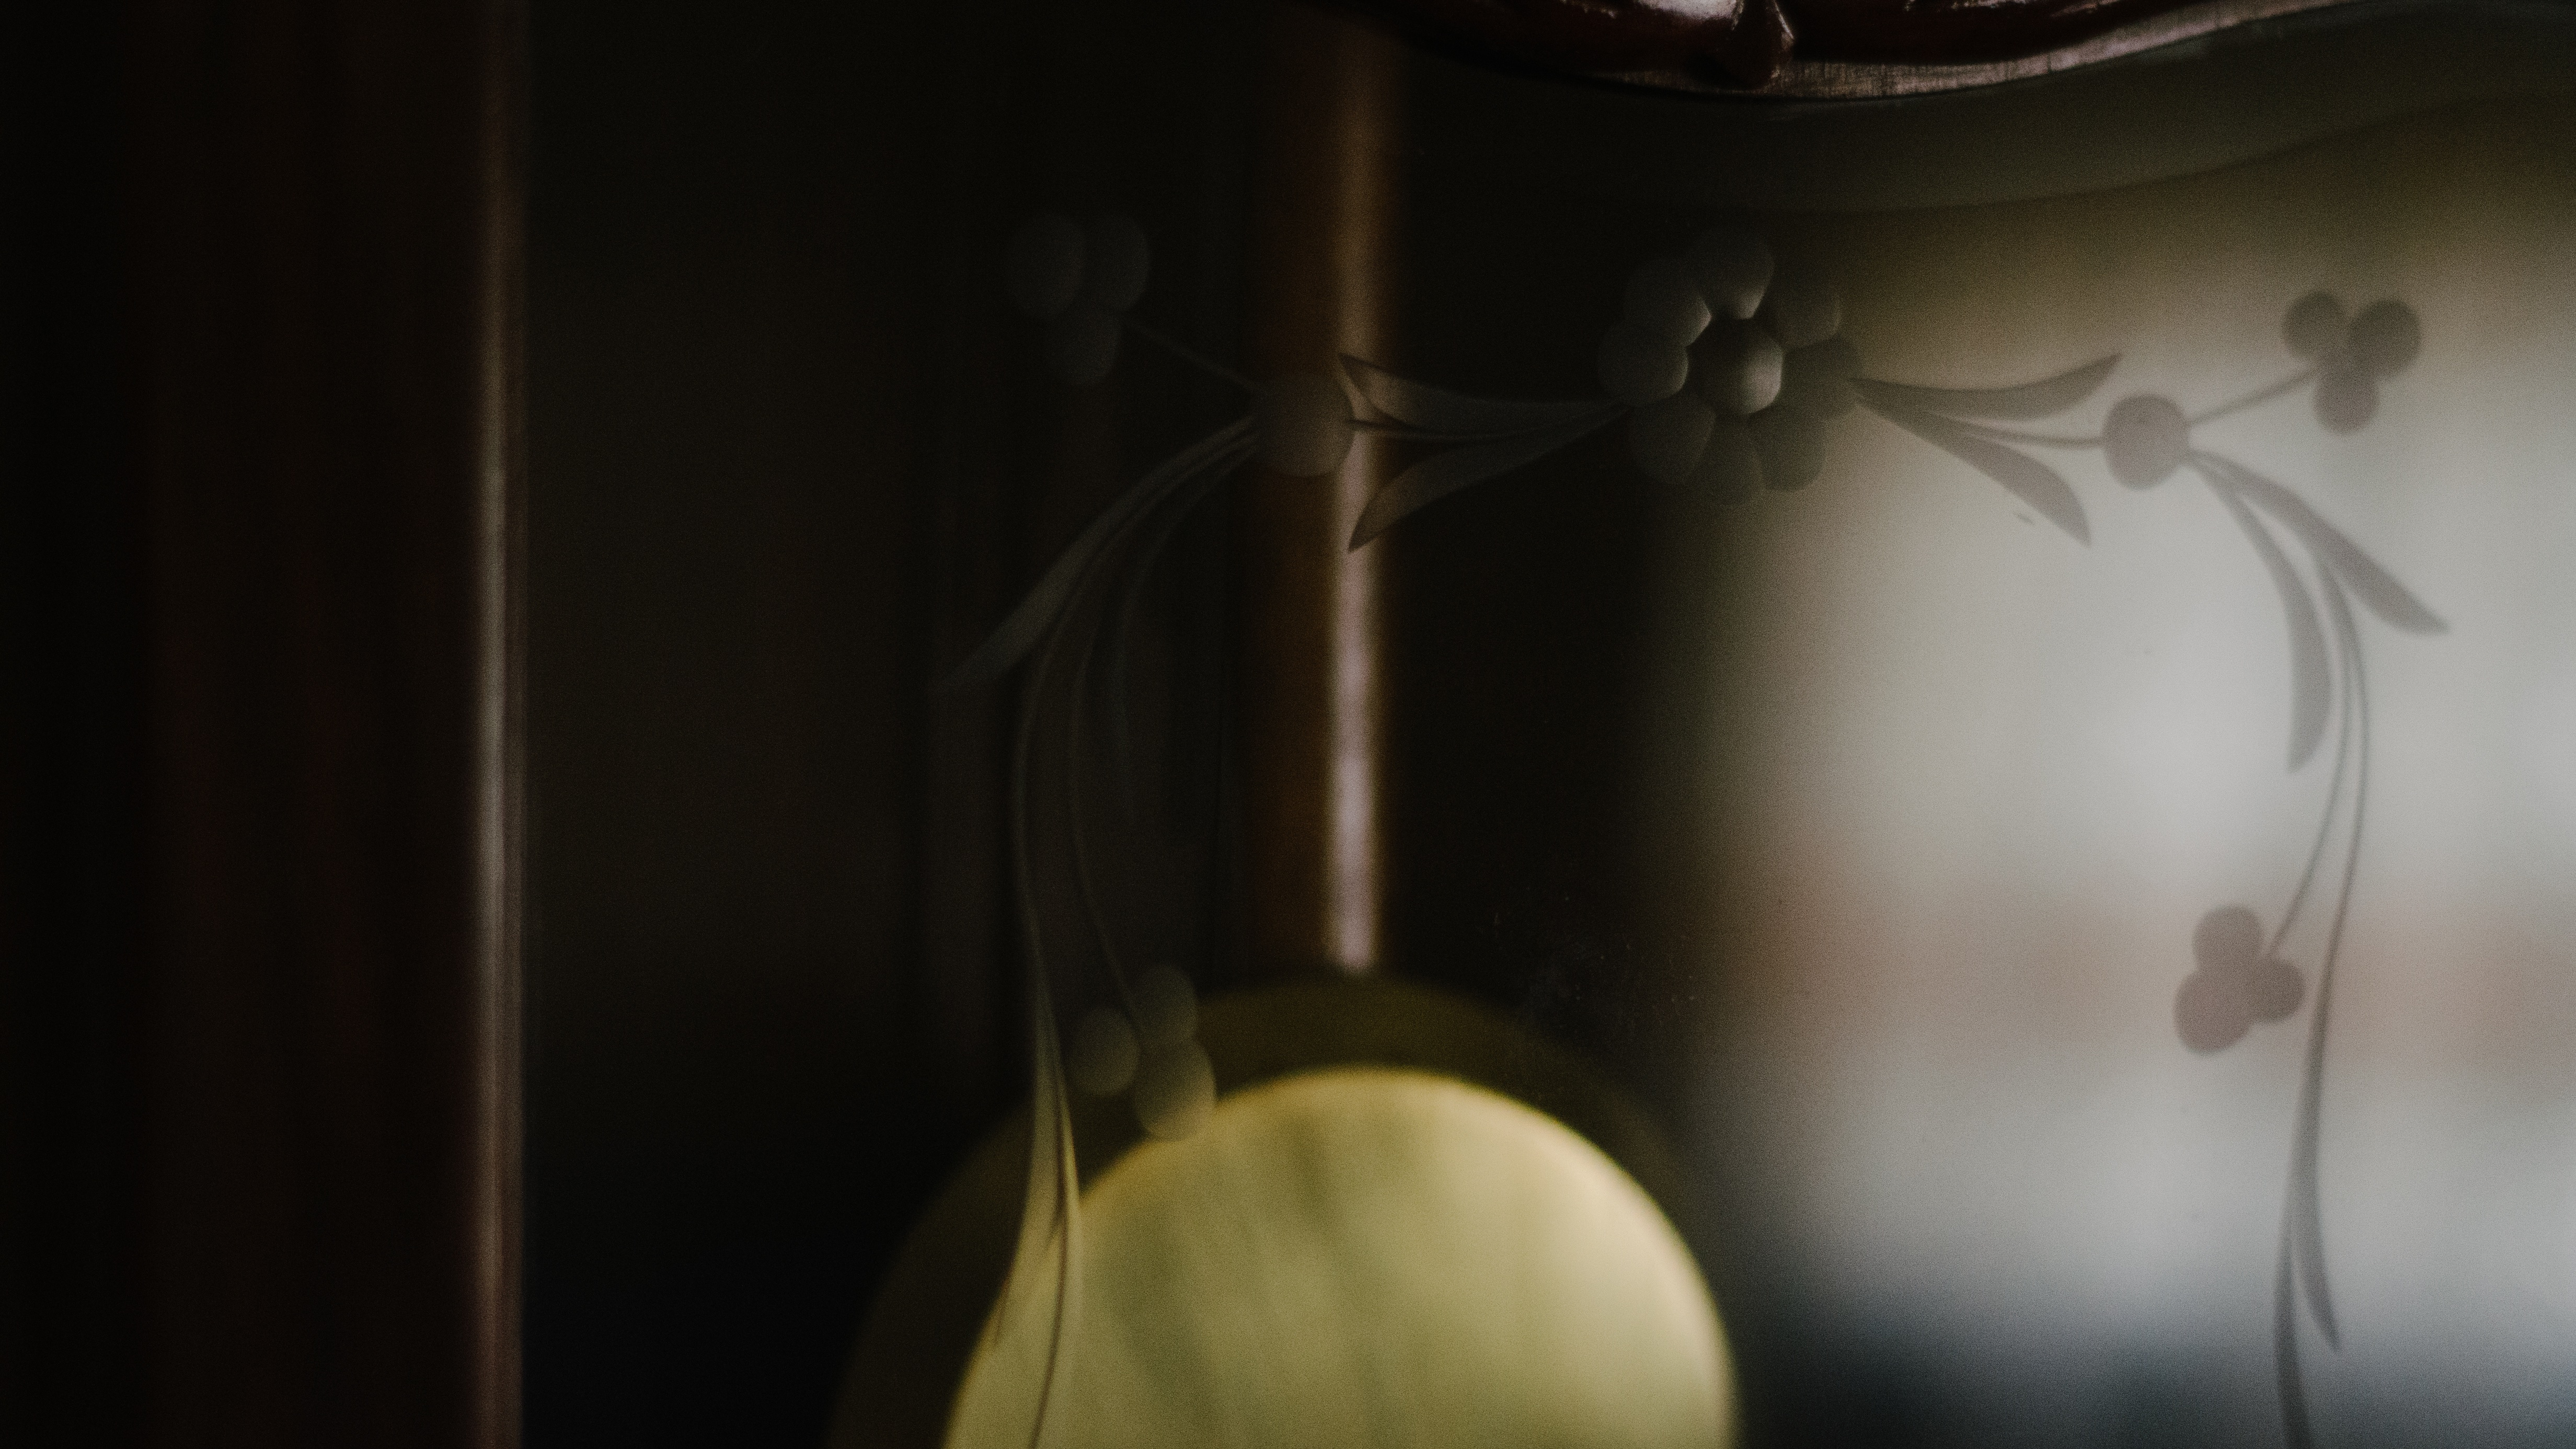
light, white, glass, darkness, black, lighting, shape